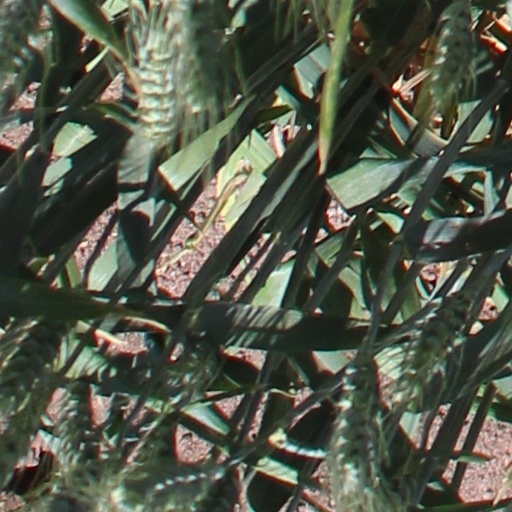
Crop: wheat